Suni (director)

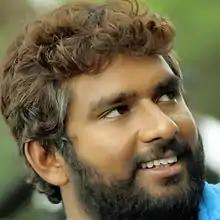
Suni in 2014

Sunil Kumar known by his screen name Simple Suni, is an Indian film director, producer, screenwriter and lyricist who works in Kannada cinema. He made his debut with the critically and commercially successful 2013 film "Simple Agi Ondh Love Story".